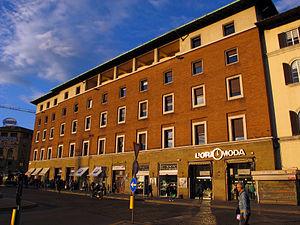
L'ANSF - Agenzia Nazionale per la Sicurezza delle Ferrovie est une agence publique indépendante italienne qui supervise la sécurité du système ferroviaire du pays. Son siège social se trouve à Florence, dans le complexe de la gare de Florence-Santa-Maria-Novella.